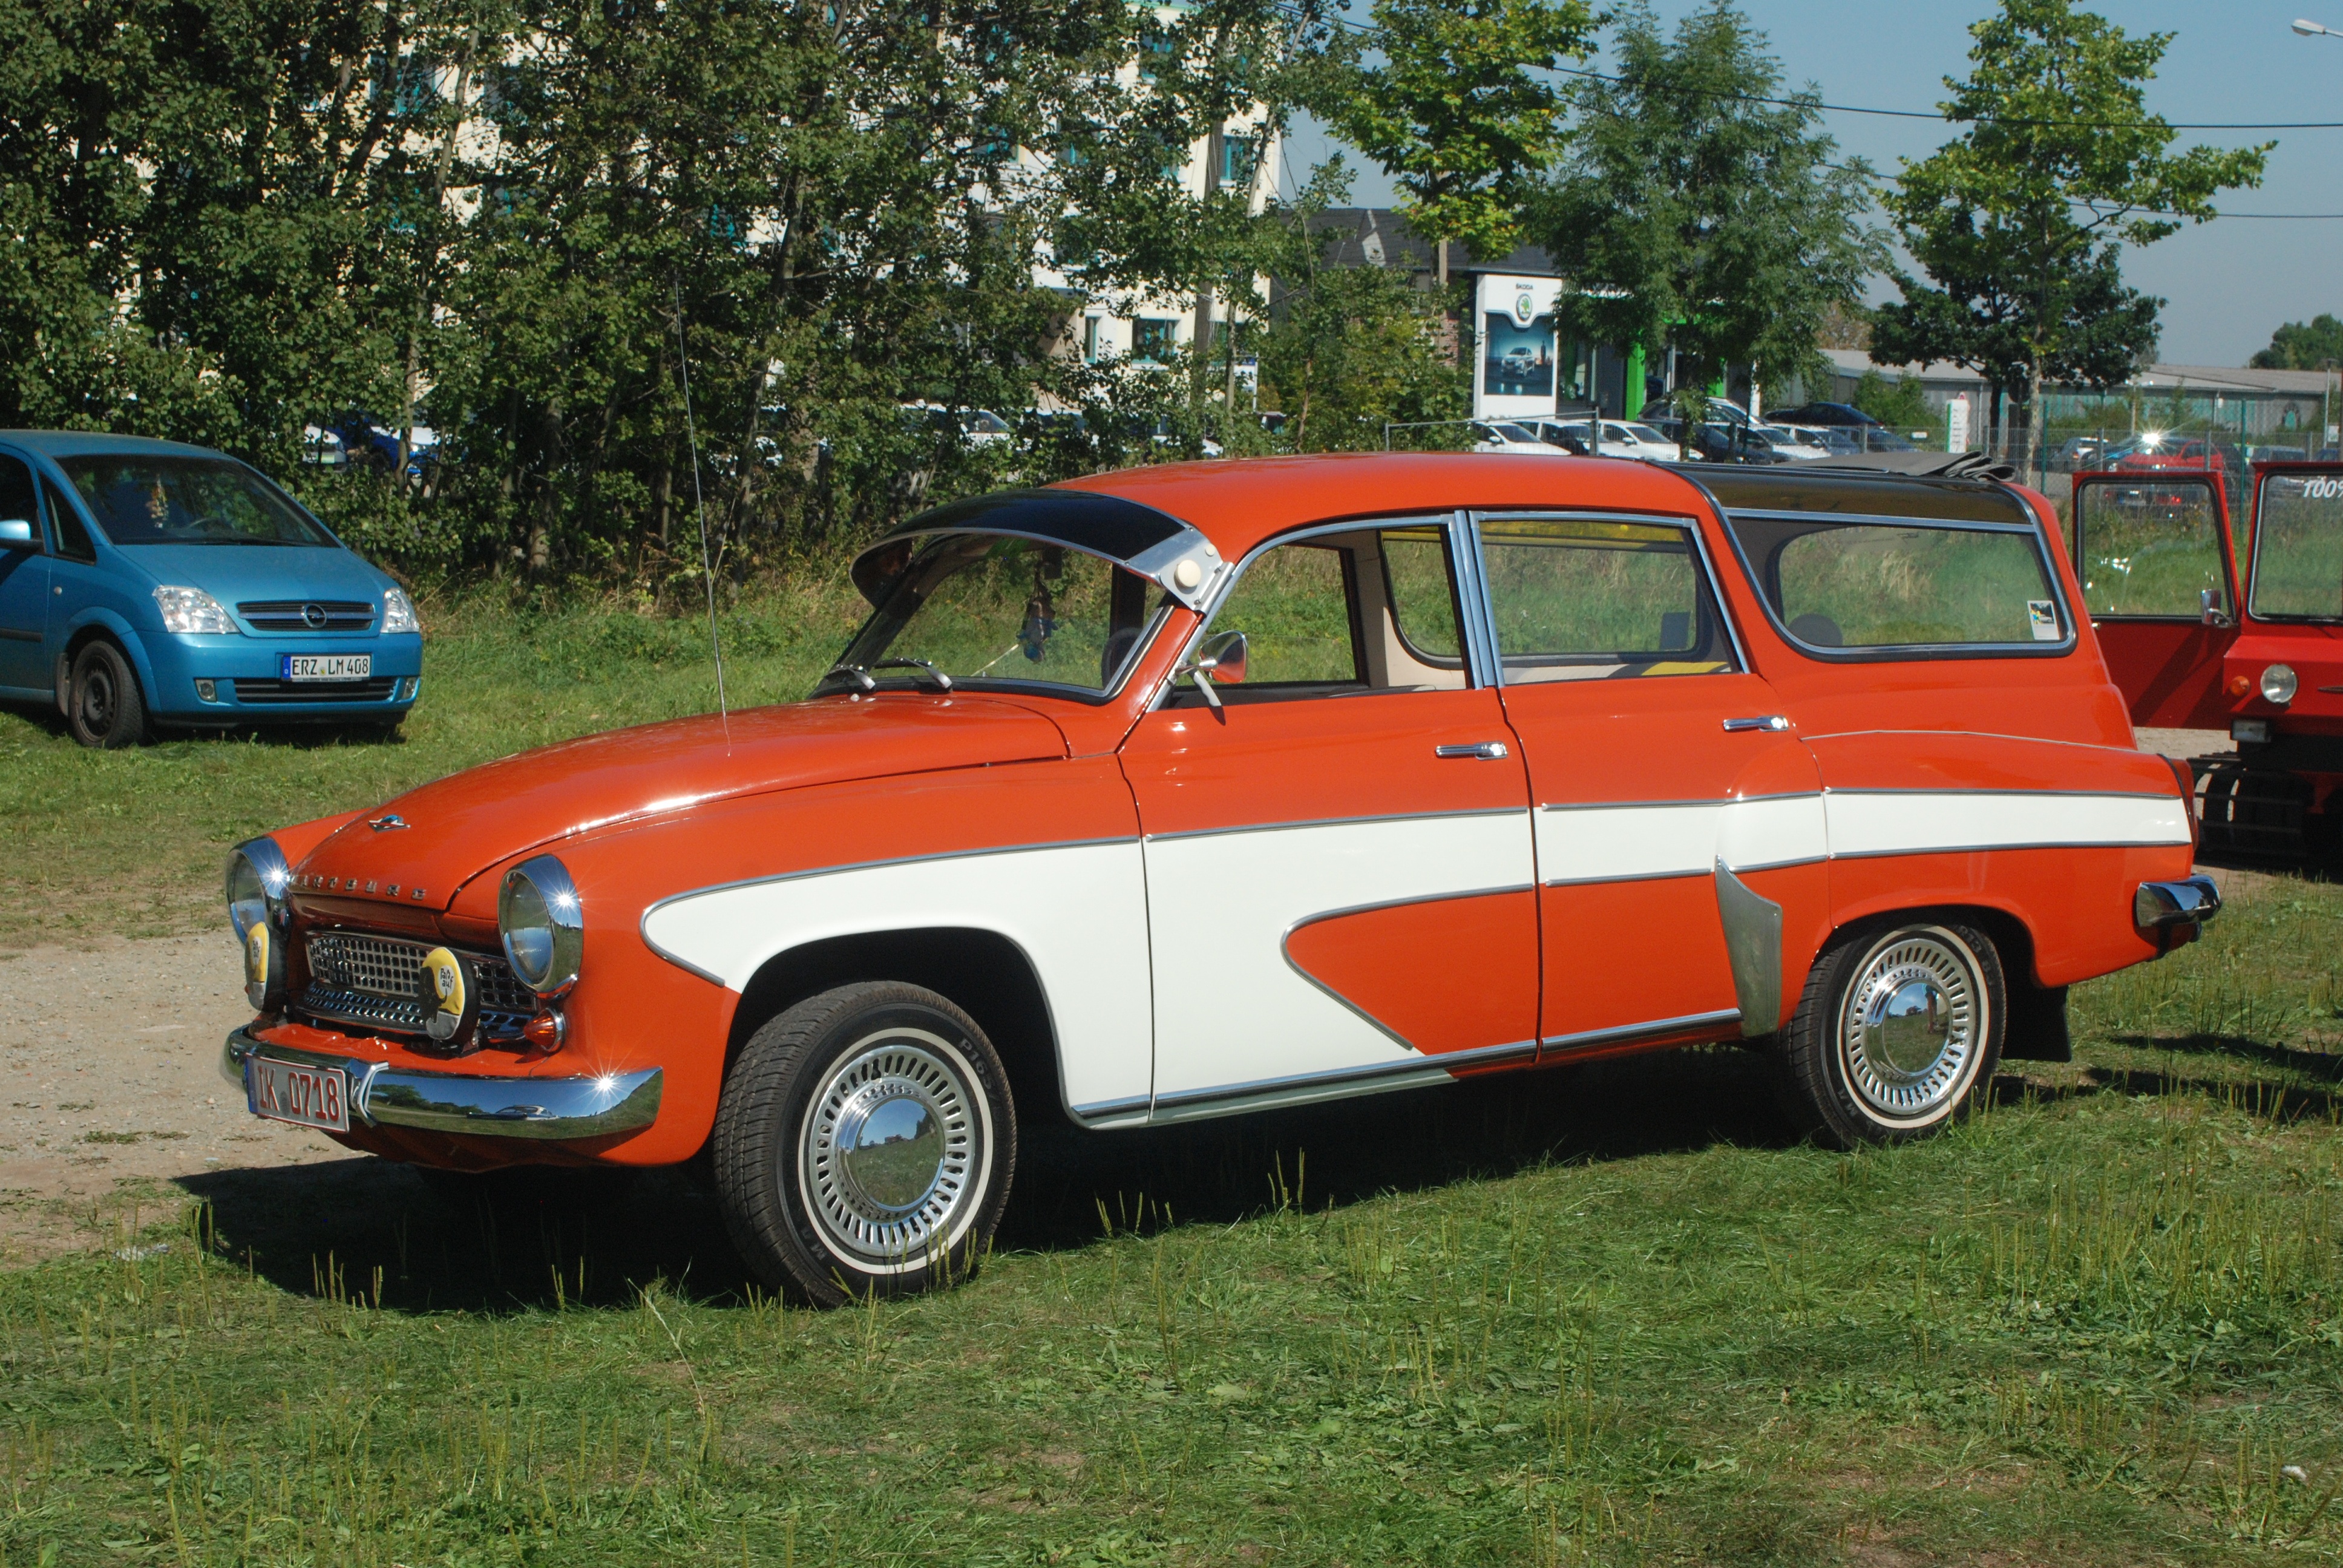
car, old, vehicle, auto, classic car, vintage car, sedan, oldtimer, historically, ddr, antique car, east germany, eastern mobile, wartburg 312, land vehicle, automobile make, compact car, mid size car, gaz 21